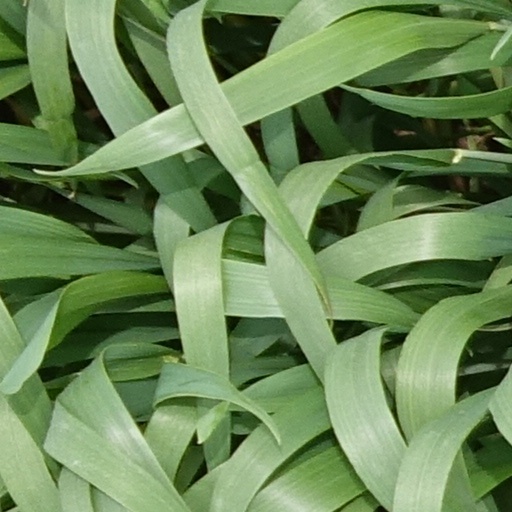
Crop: wheat